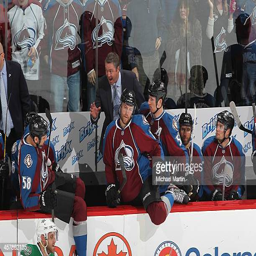
ice hockey coach leads his team against sports team